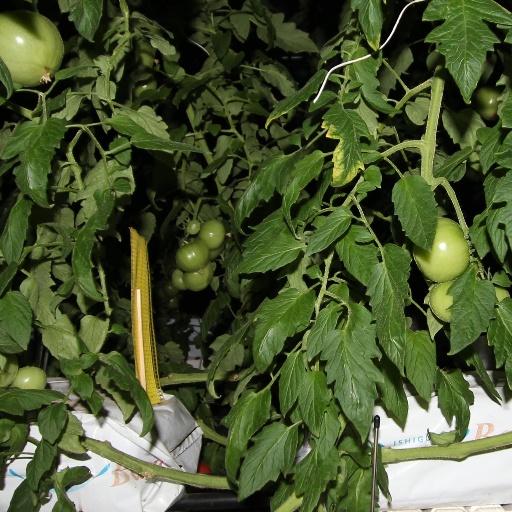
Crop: tomato